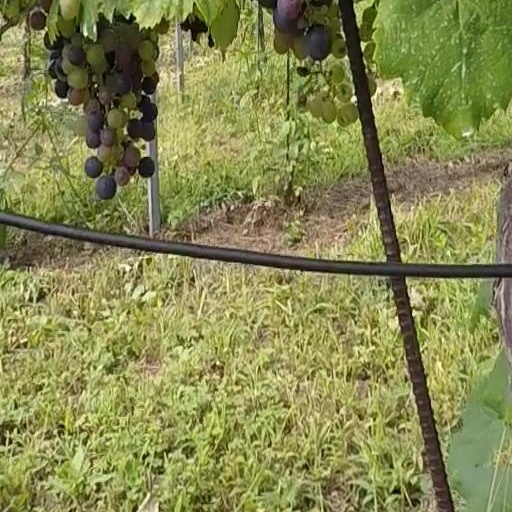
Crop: grape